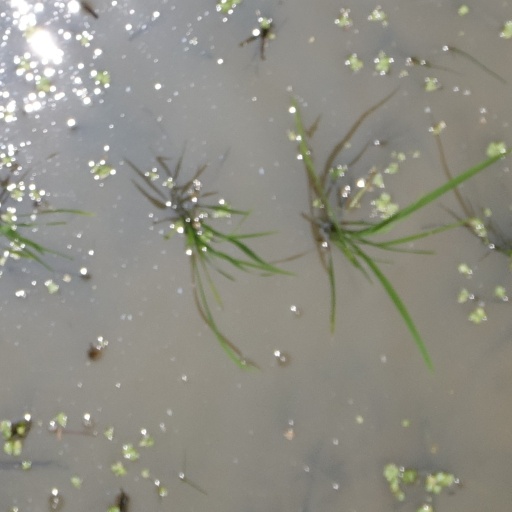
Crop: rice